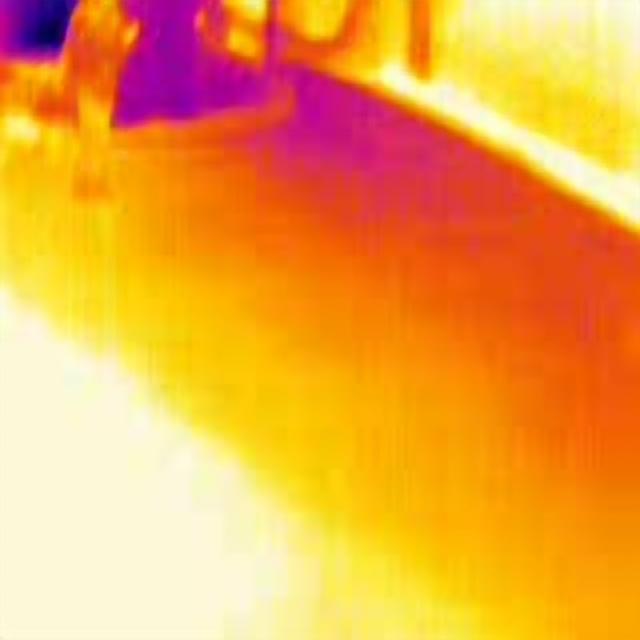
Detected objects:
label: person